William W. Knox

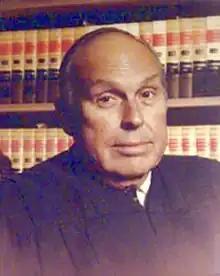

William W. Knox (June 18, 1911 – August 30, 1981) was a United States district judge of the United States District Court for the Western District of Pennsylvania.